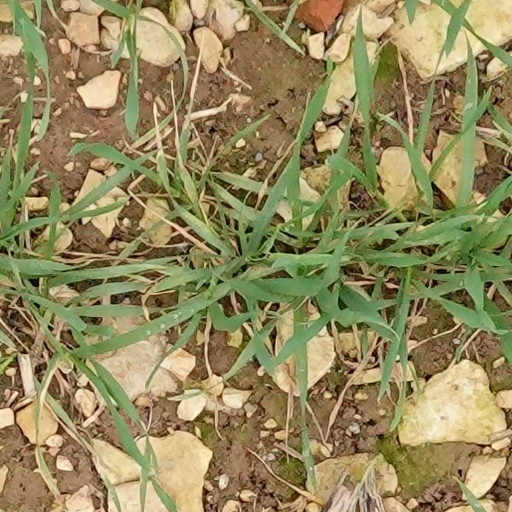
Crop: wheat